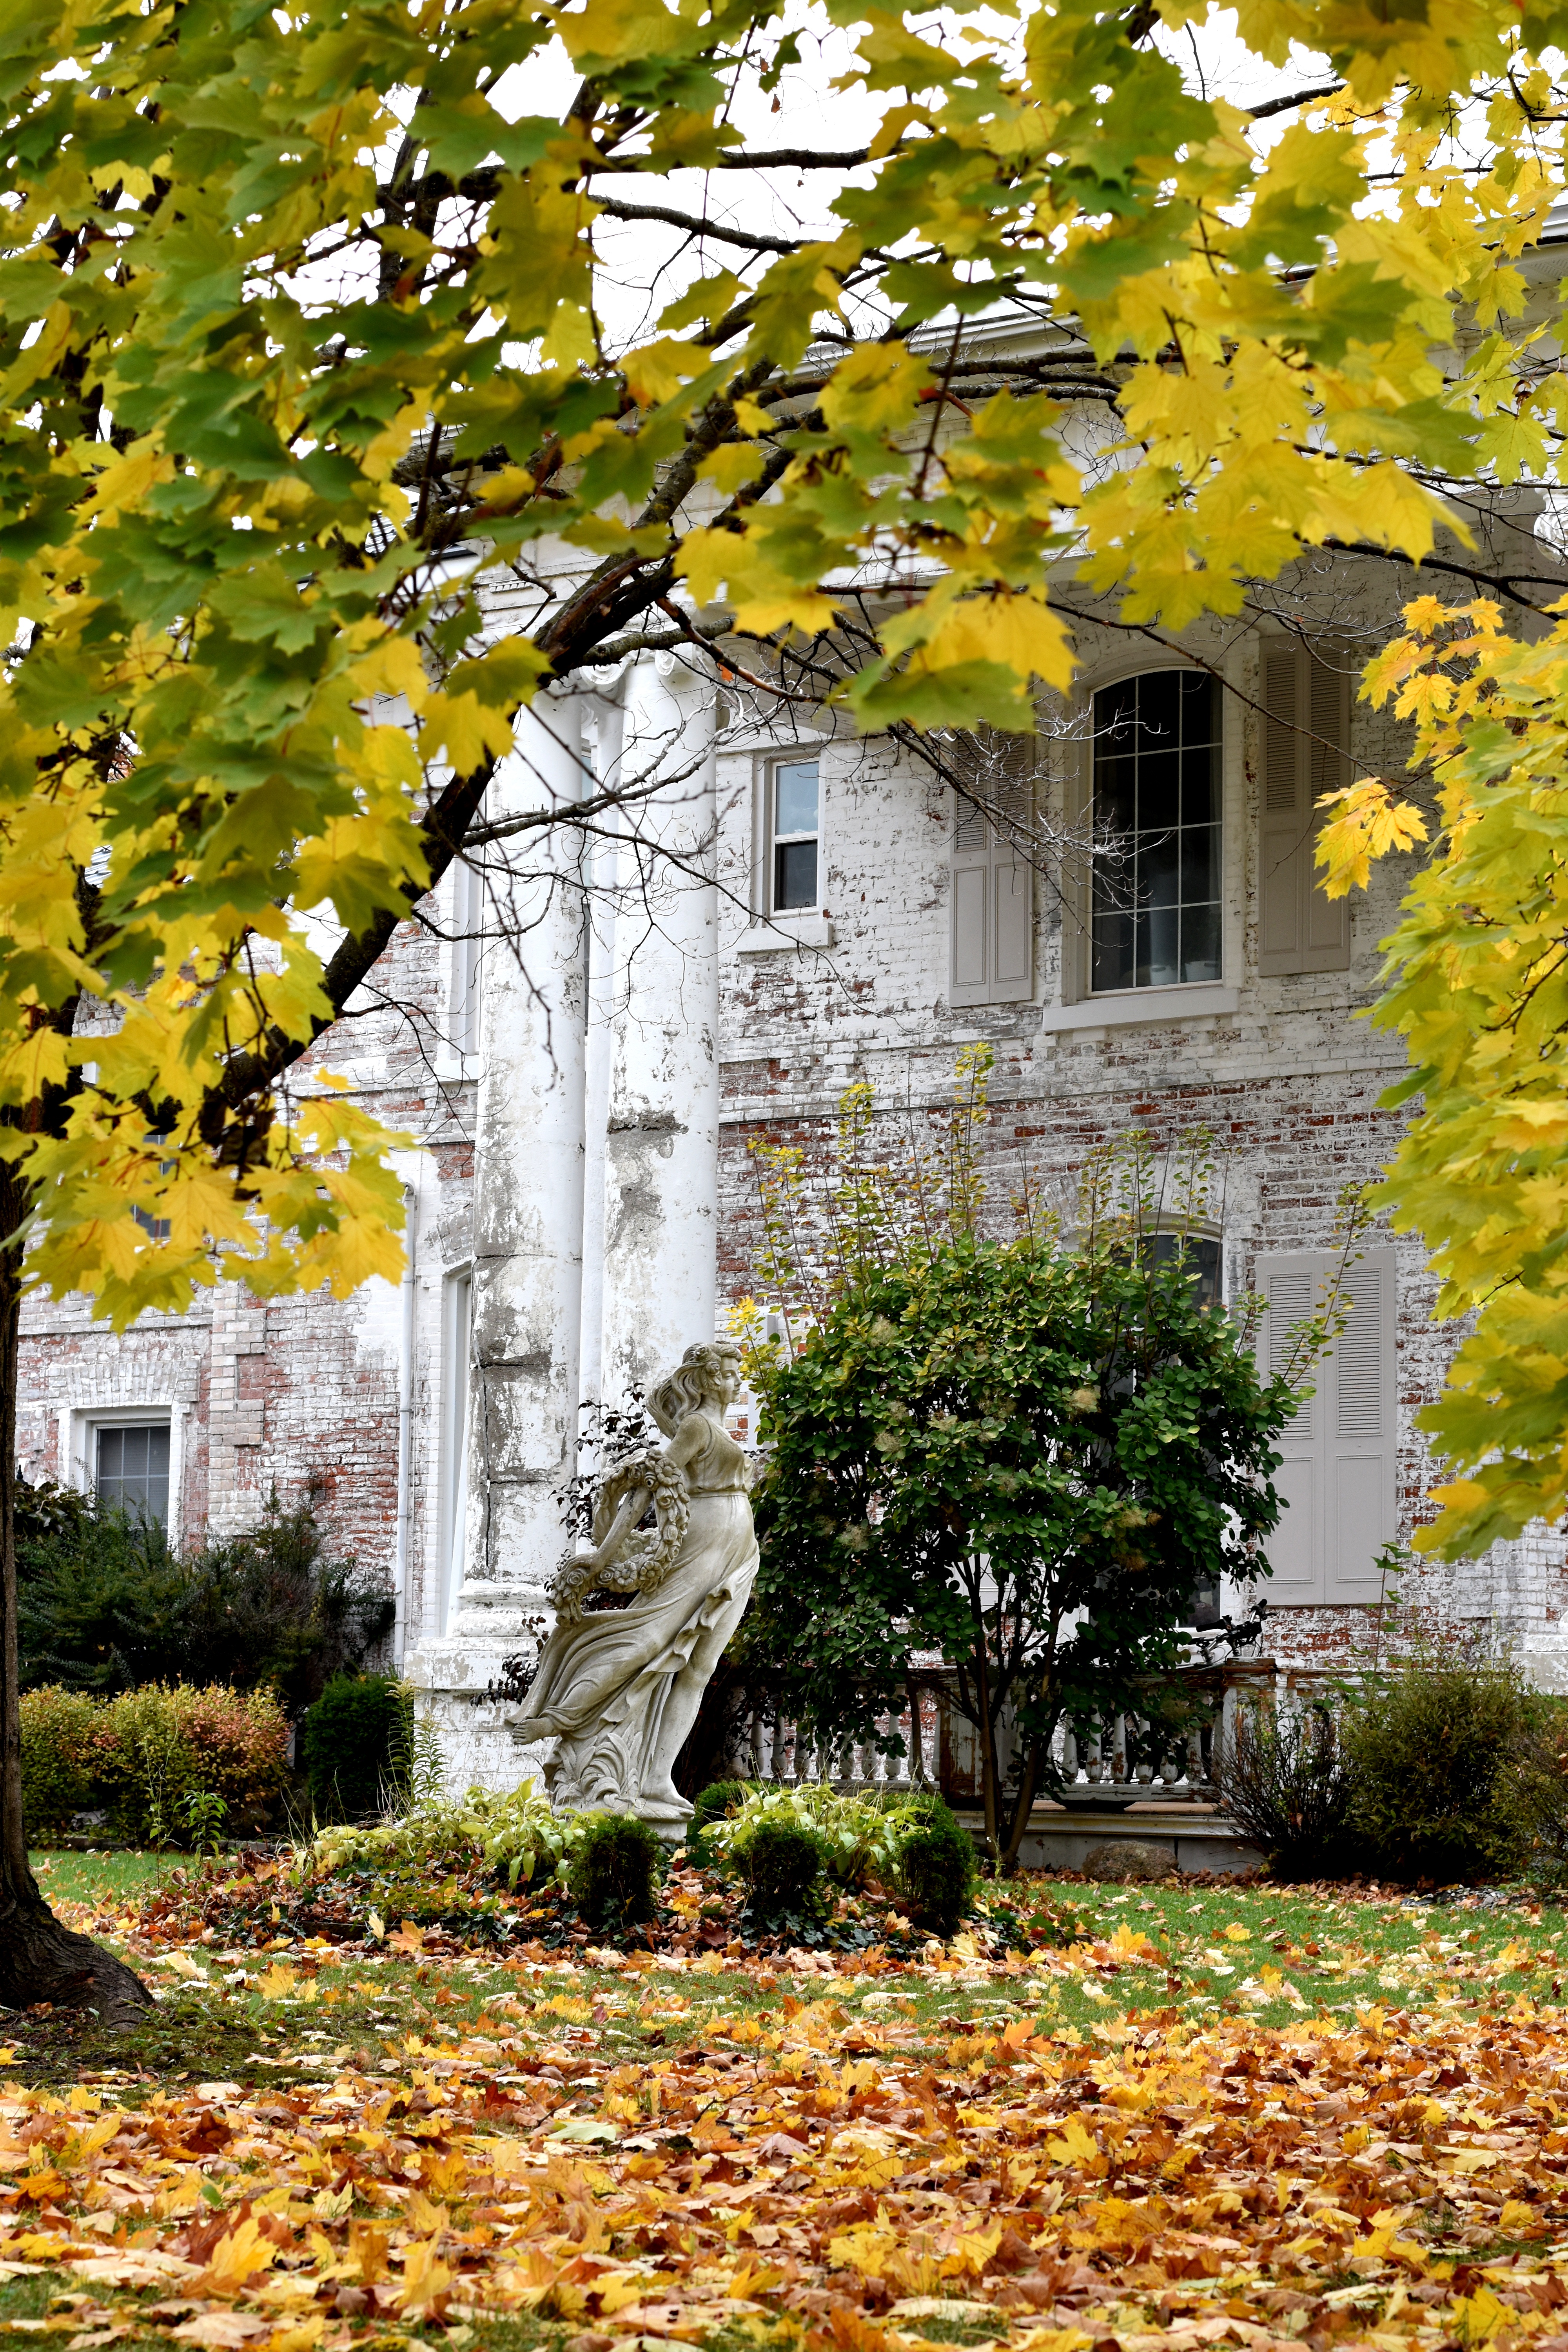
tree, plant, house, sunlight, leaf, flower, home, birch, autumn, backyard, botany, yellow, garden, season, shrub, estate, yard, woody plant